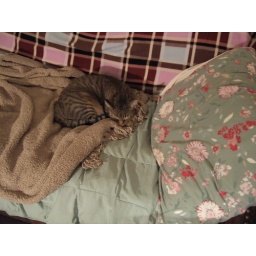
Our kitty Trixie taking a nap on our loveseat in our computer room, pleasant dreams!